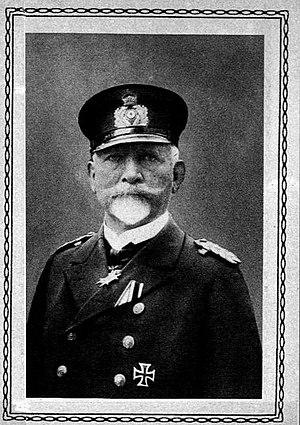
Ludwig von Scröder amiral en 1916.
August Ludwig von Schröder, né le 17 juillet 1854 à Hintzenkamp, près d'Eggesin, en Poméranie et mort le 23 juillet 1933 à Berlin, est un amiral allemand.